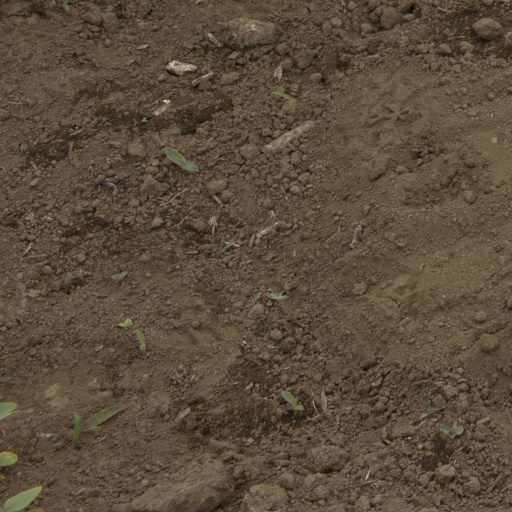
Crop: Jerusalem artichoke